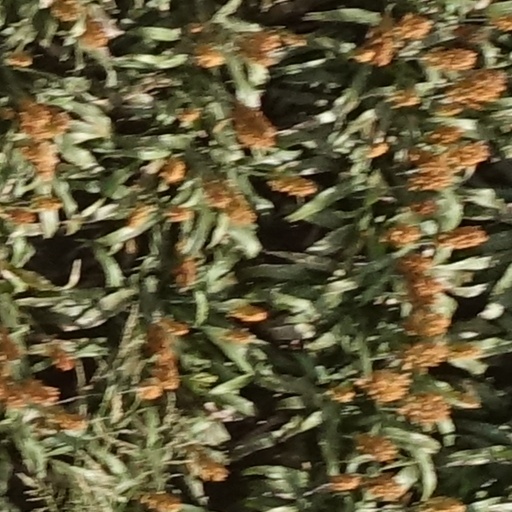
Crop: sorghum